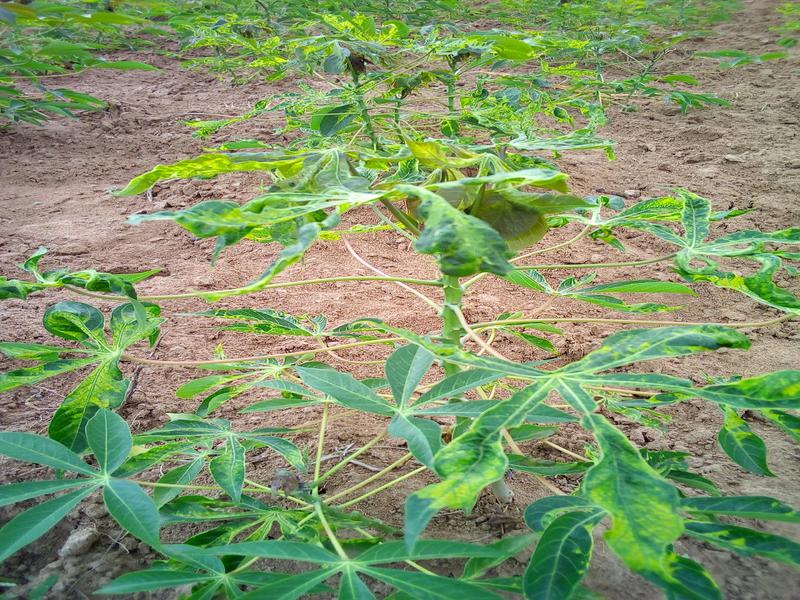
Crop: cassava
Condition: mosaic_disease